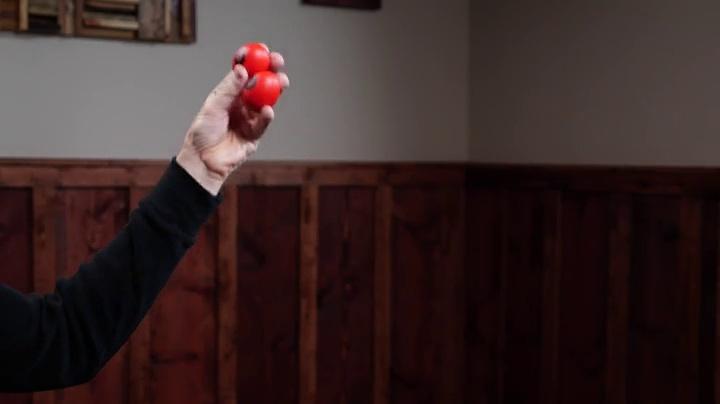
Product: Meinl Percussion ES2-R Egg Shaker Pair, Red
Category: Toys & Games | Learning & Education | Musical Instruments | Drums & Percussion
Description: Great for ALL musicians.
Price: $8.99